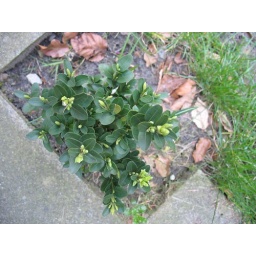
box - new shoots - I don't like too much of it in a small space, as it smells of cat pee...